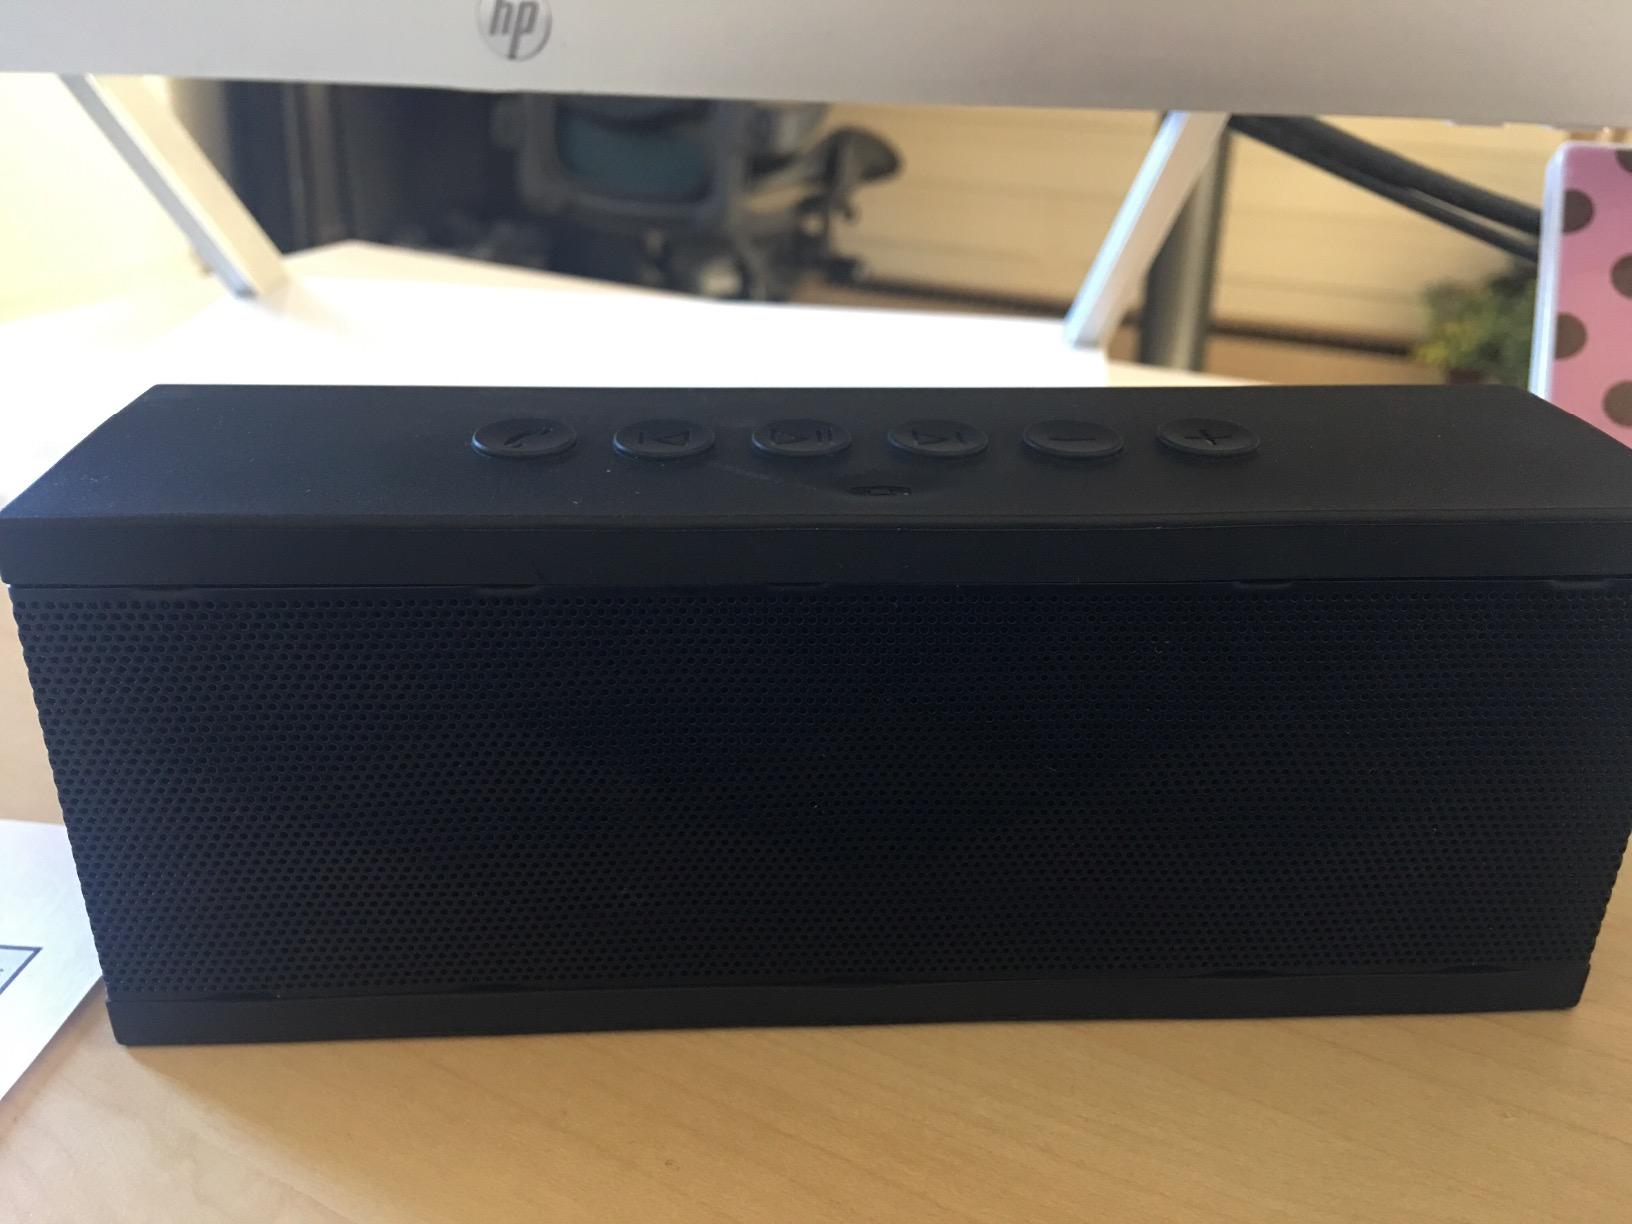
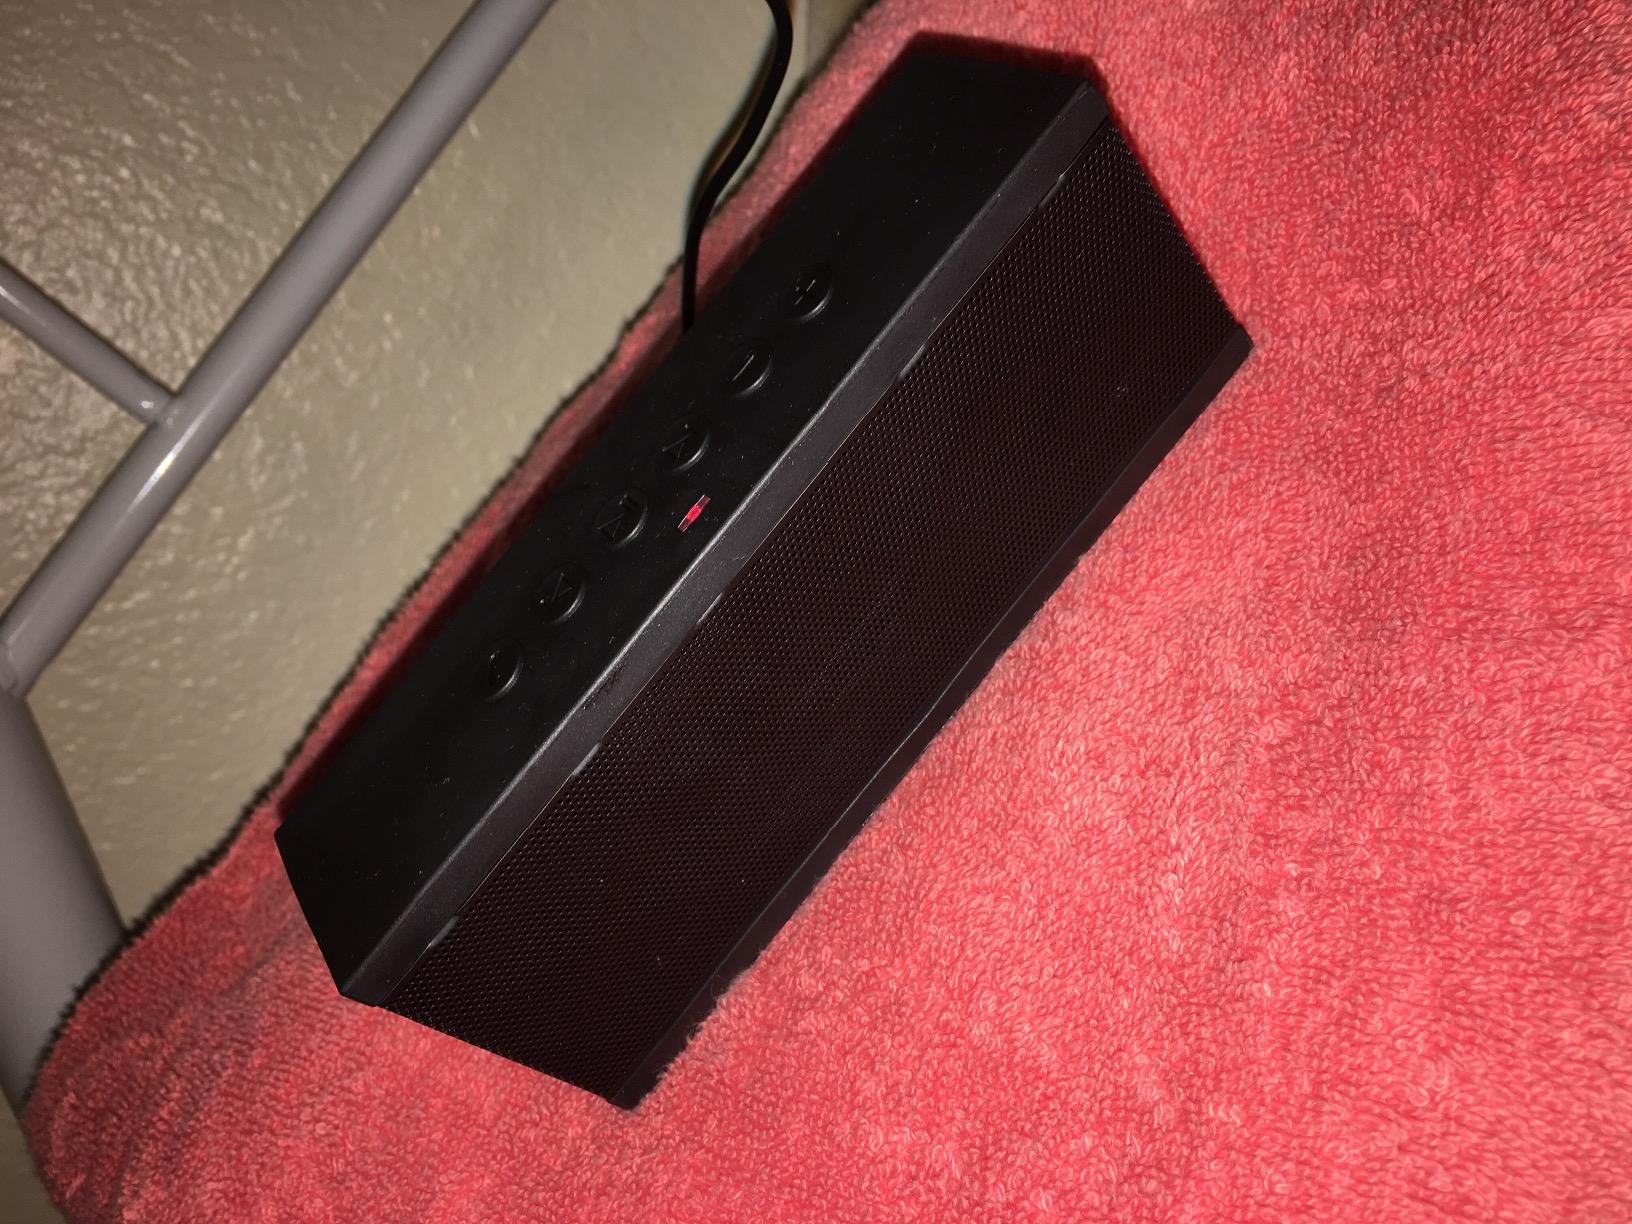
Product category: speaker
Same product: yes